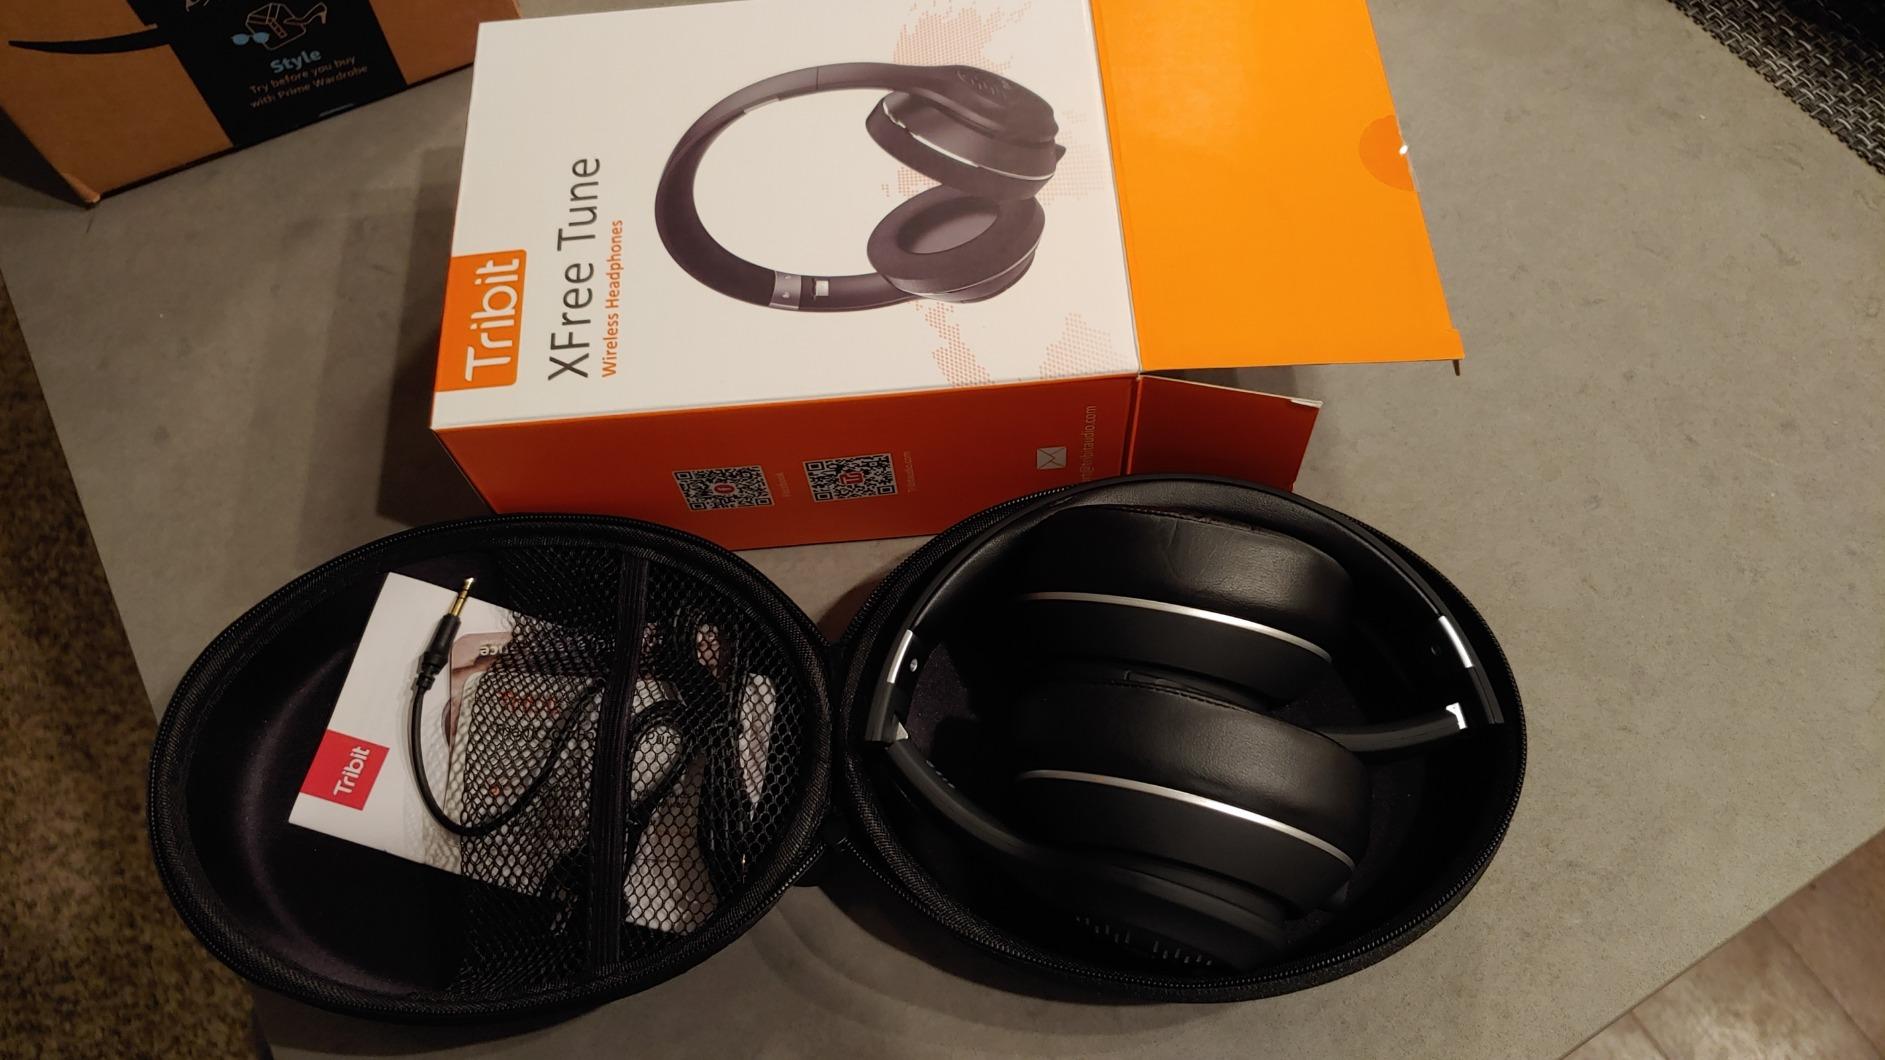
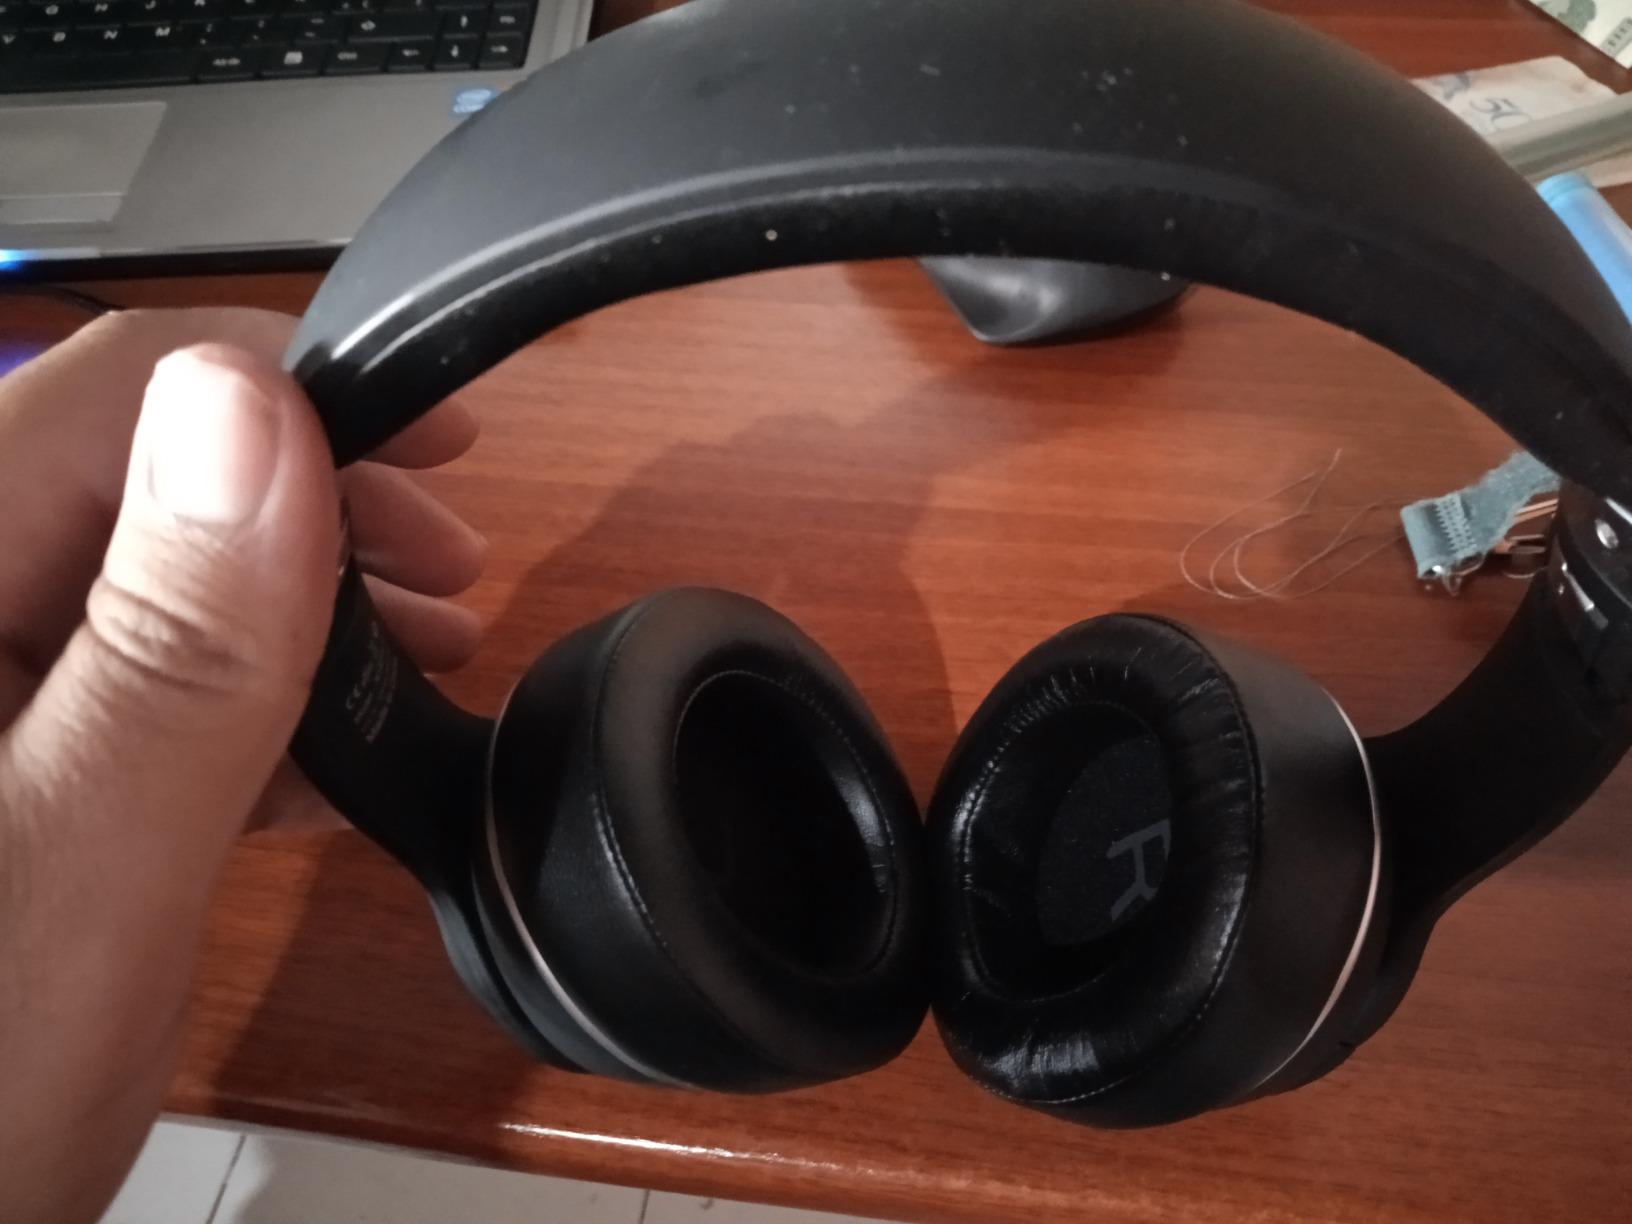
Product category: headphones
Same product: yes